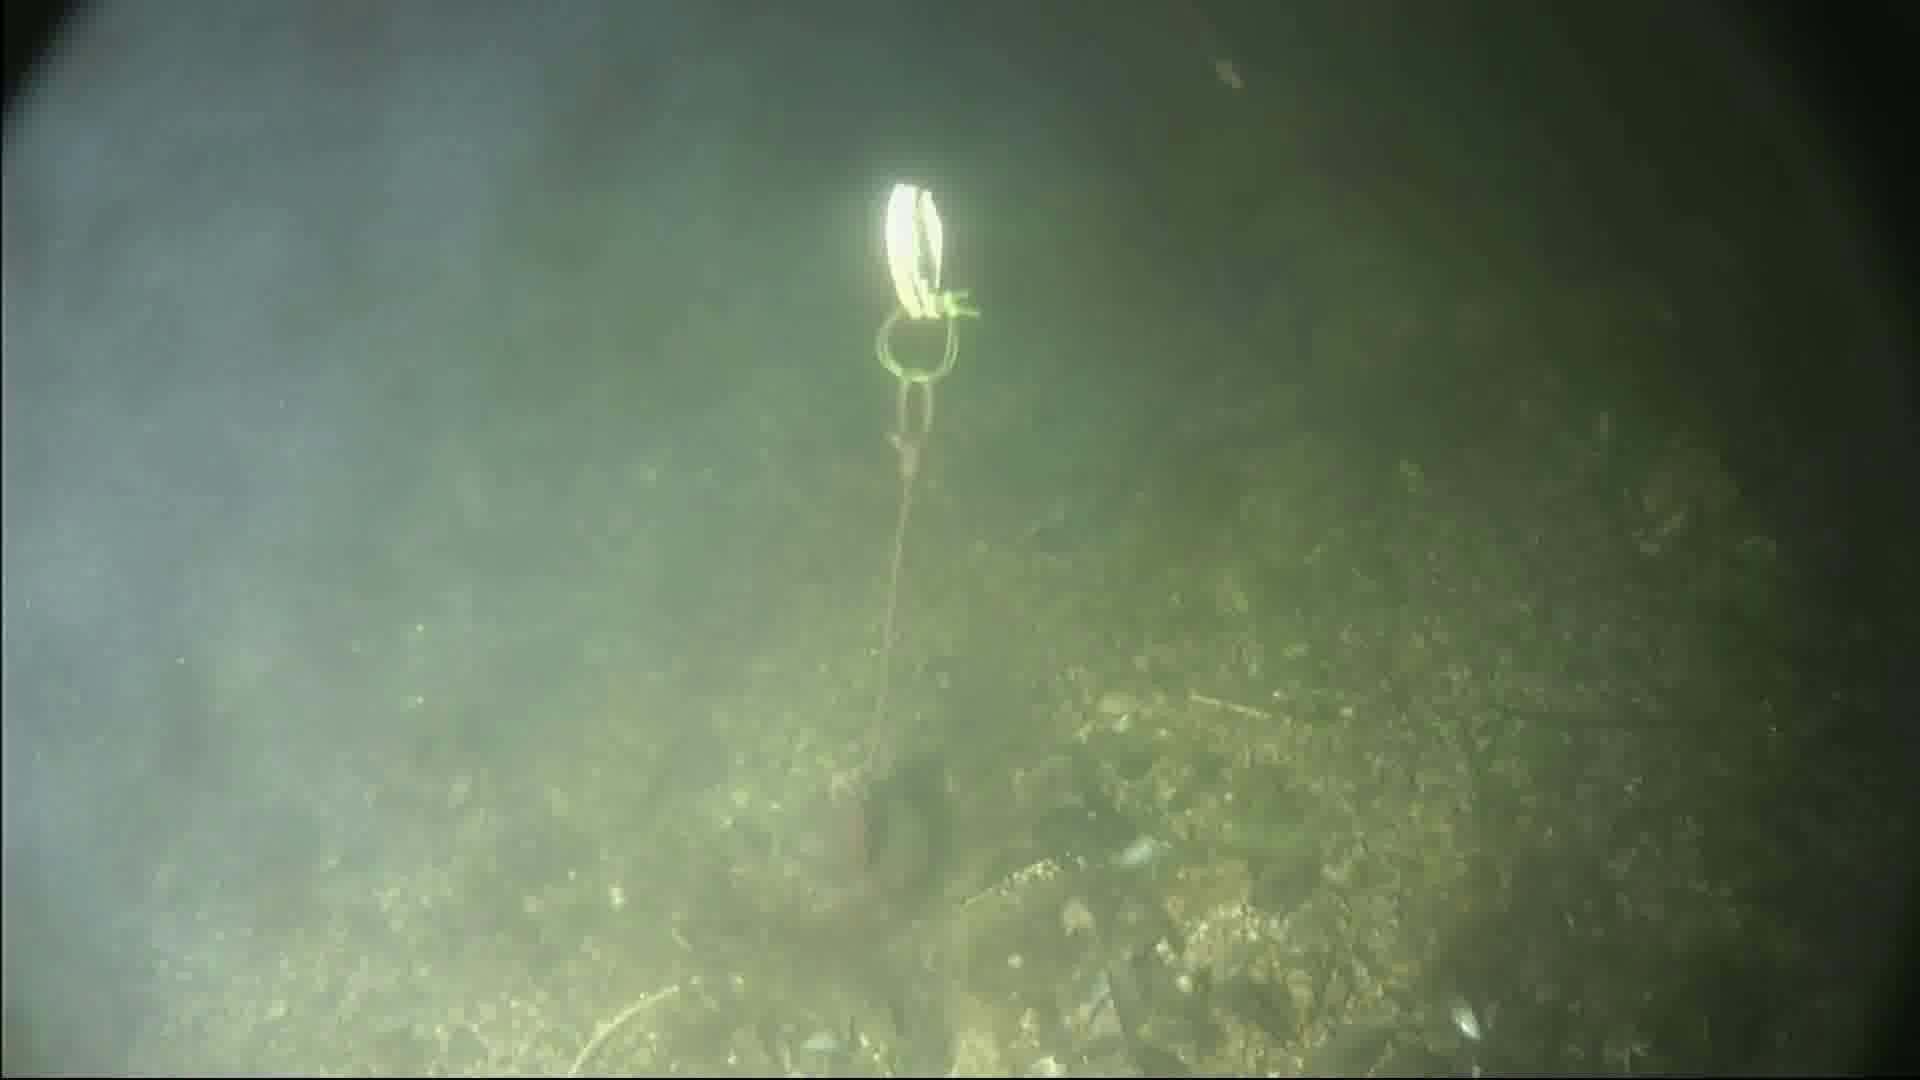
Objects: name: crab